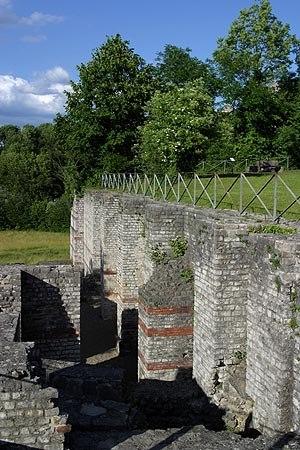
Basilique romaine d'Augusta Raurica